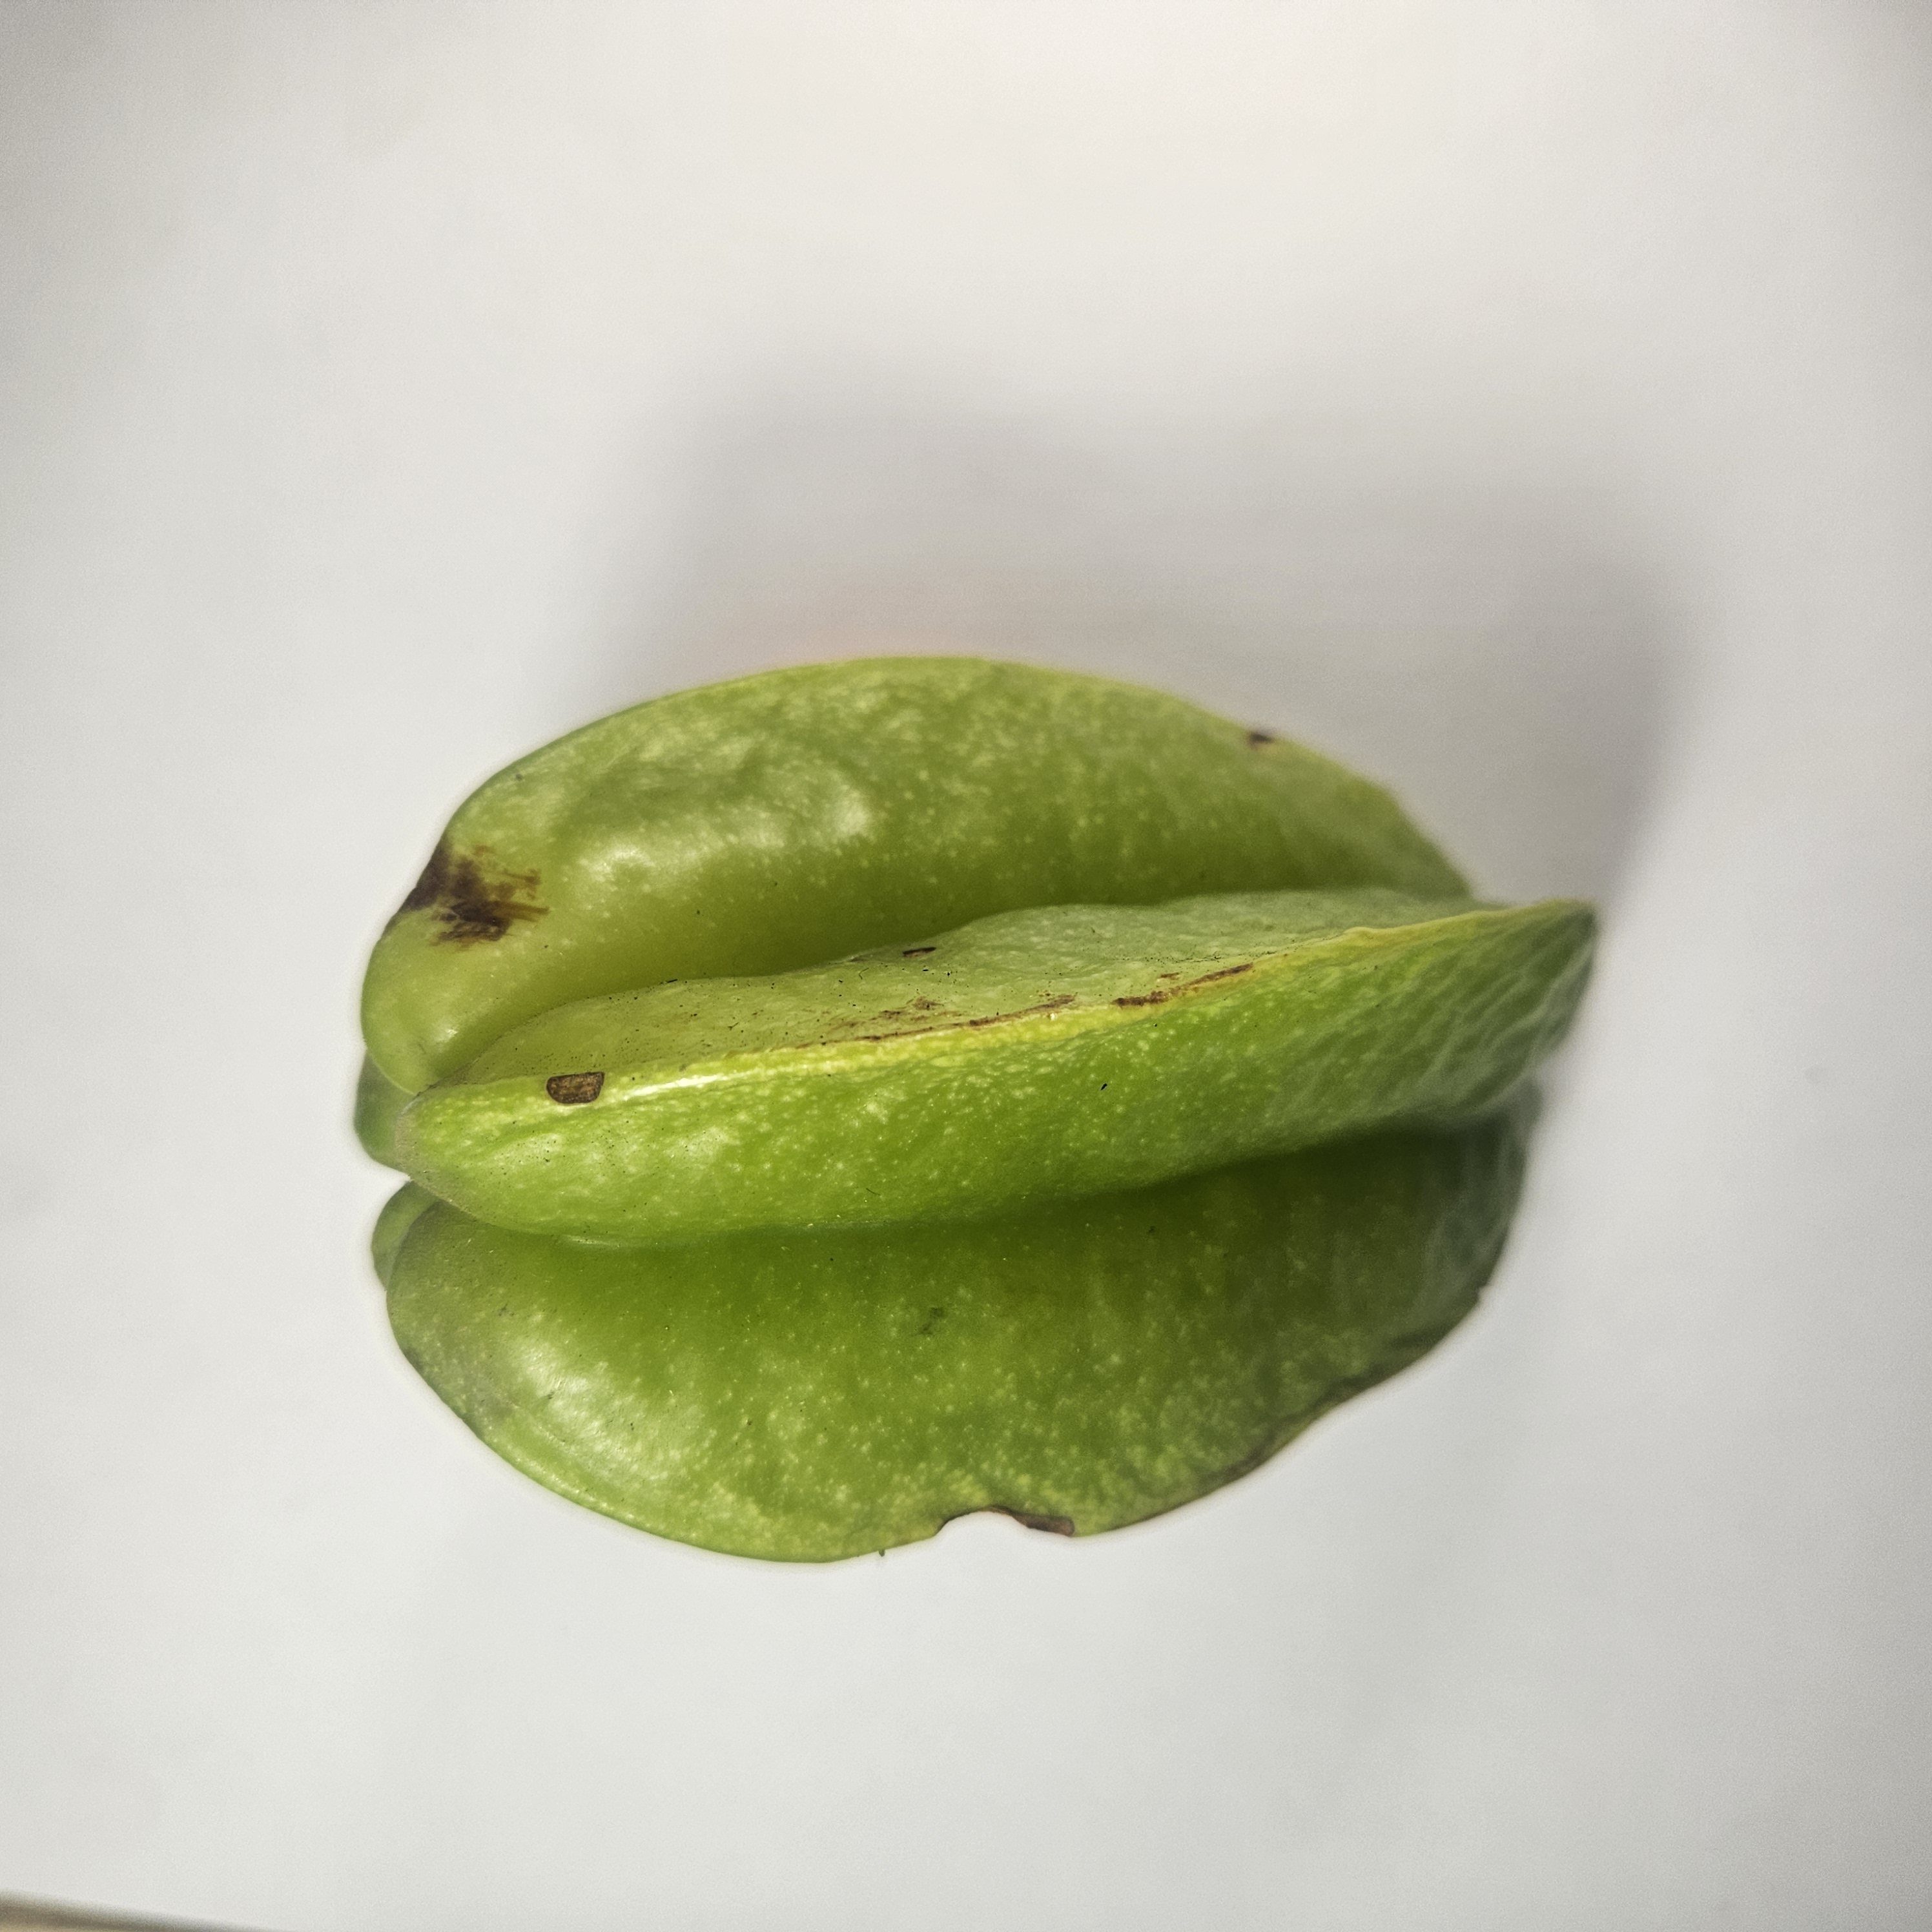
Label: Unhealthy Fruits